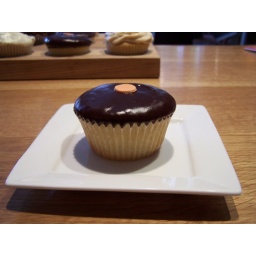
our orange cake dipped in rich milk chocolate ganache